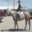
Label: horse